Yuki, Tokushima

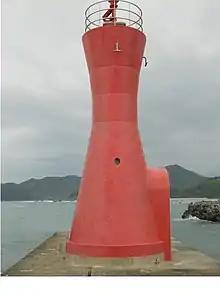
Yuki Lighthouse

On March 31, 2006, Yuki, along with the town of Hiwasa (also from Kaifu District), was merged to create the town of Minami.